Serge Ibaka

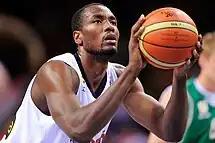

On 25 November 2020, Ibaka signed with the Los Angeles Clippers. He was reunited with former Raptors teammate Kawhi Leonard, both of whom were part of the 2018–19 championship squad. In his first game with the Clippers, Ibaka had 15 points and six rebounds in a 116–109 victory over the Lakers. On 24 February 2021, Ibaka recorded 21 points, nine rebounds, and six assists during a 128–111 victory over the Cleveland Cavaliers.